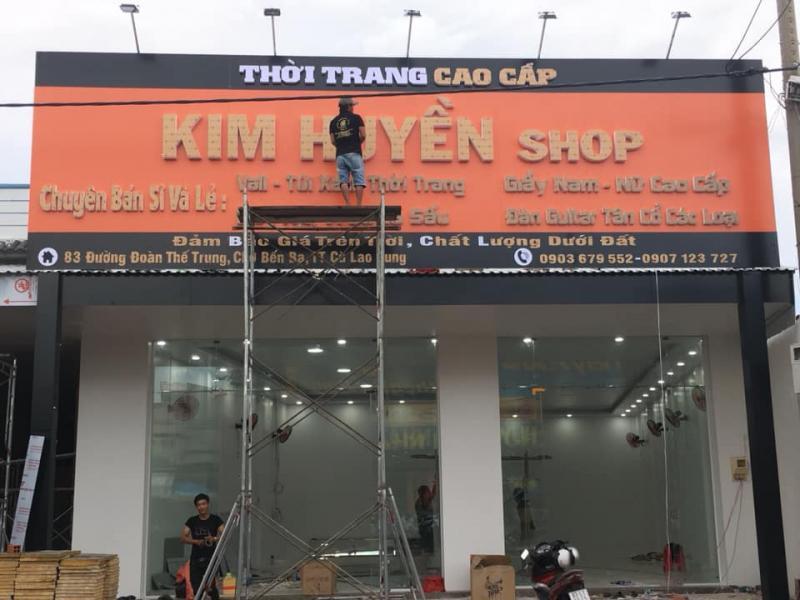
có một người đàn ông đang đứng trên thang để sửa bảng hiệu